Jehovah's Witnesses beliefs

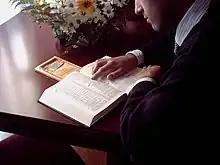
Jehovah's Witnesses are directed to study the Bible using Watch Tower Society publications.

The entire Protestant canon of scripture is seen as the inspired, inerrant word of God. Jehovah's Witnesses consider the Bible to be scientifically and historically accurate and reliable and interpret much of it literally, while also accepting it contains much symbolism. Jehovah's Witnesses base all of their beliefs on the Bible, as interpreted by the Governing Body.